Judith of Bavaria (died 843)

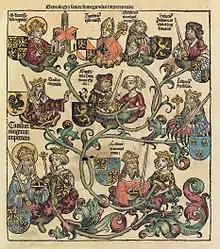
Family Tree of Charlemagne

Judith had two children with Louis. Her first child was a daughter named Gisela, born in 820. Gisela would eventually be married off by Judith to Eberhard of Friuli, a significant supporter of Lothar. Gisela was the mother of Berengar I.